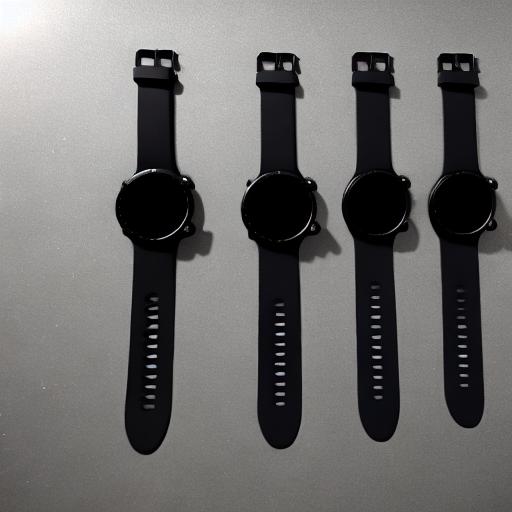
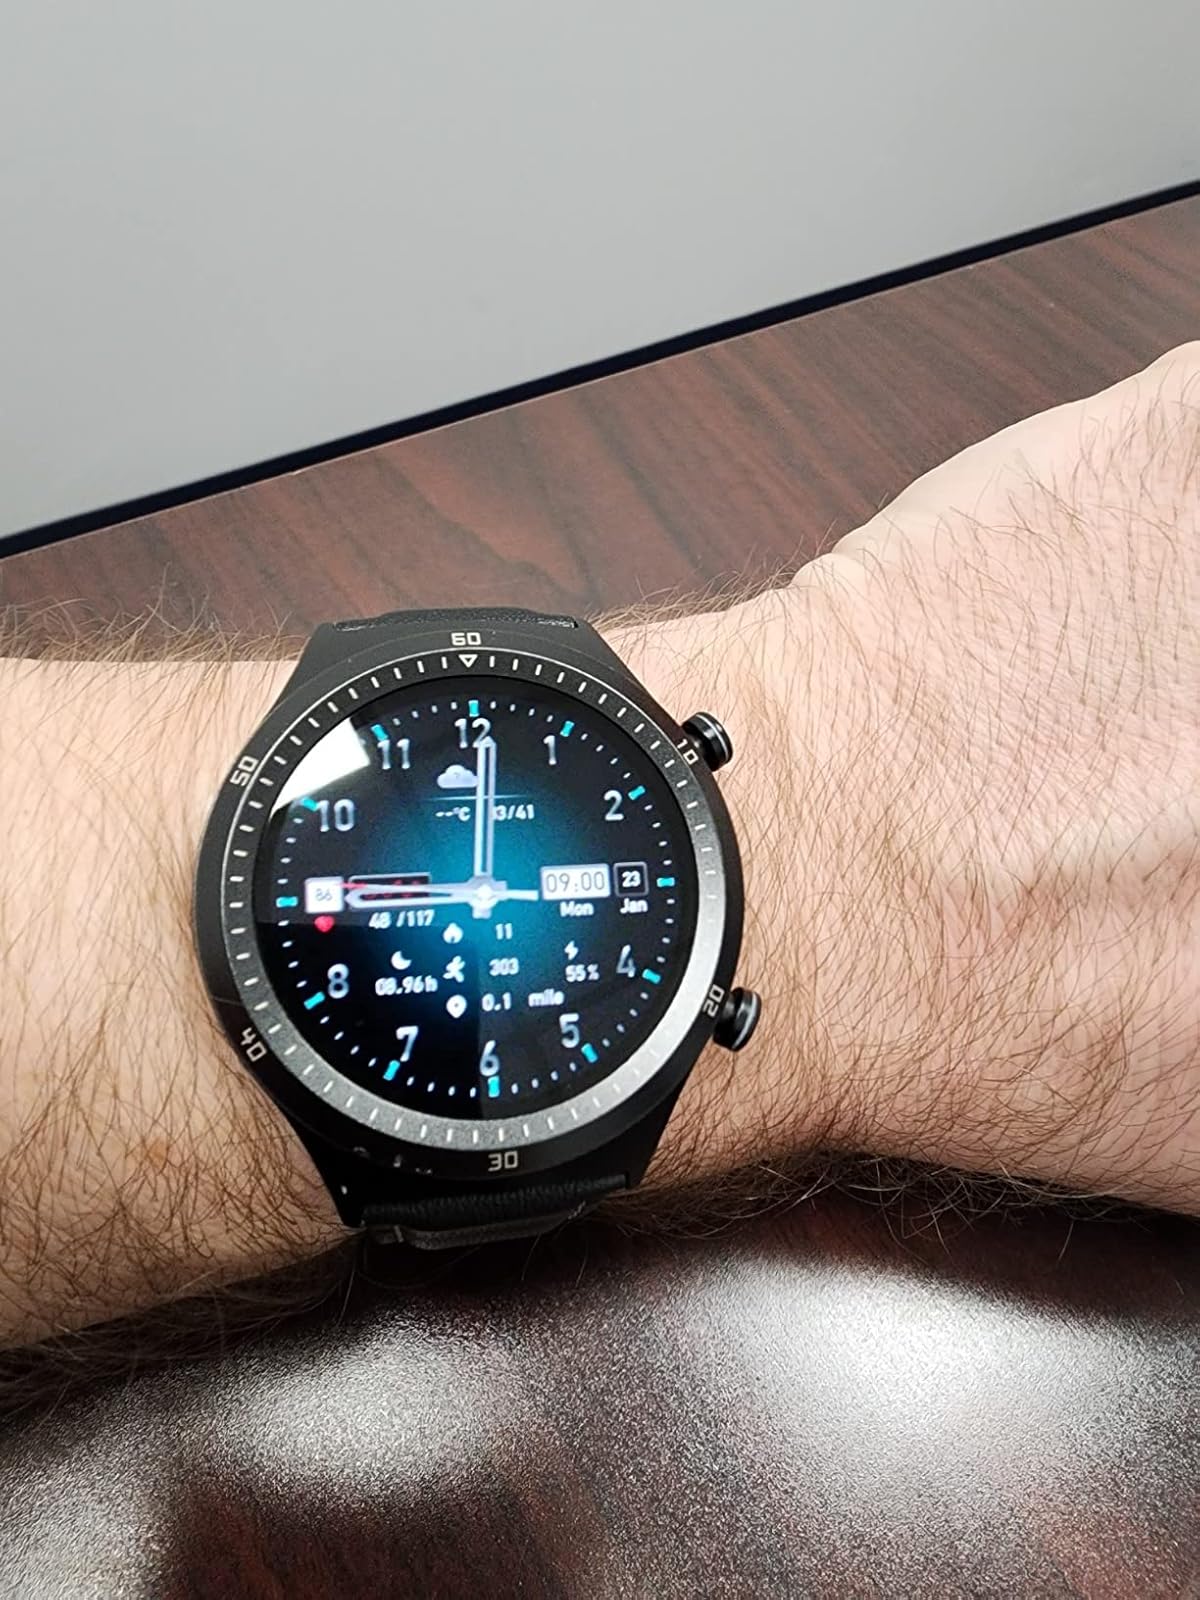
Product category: smartwatch
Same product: no